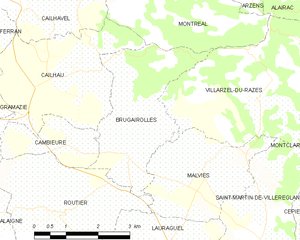
Carte des communes françaises: Brugairolles